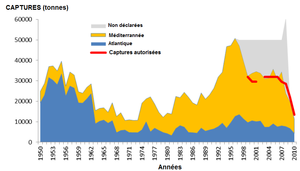
Le thon rouge du Nord, aussi appelé thon rouge de l'Atlantique ou « scombres », ou thon rouge de Méditerranée plus au sud, est l'une des trois espèces de thon rouge avec le thon rouge du Pacifique et le thon rouge du Sud.
L'expression « thon rouge » désigne la chair de plusieurs grosses espèces de thons, caractérisés par la couleur rouge de leurs muscles centraux. Il ne s'agit donc pas d'une espèce en particulier, mais d'une appellation culinaire de certaines parties de plusieurs animaux. Deux des espèces concernées sont menacées d'extinction par la surpêche.